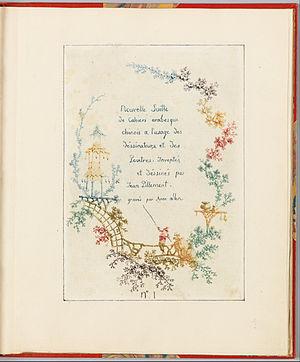
Jean-Baptiste Pillement dit Jean Pillement, né le 24 mai 1728 à Lyon où il est mort le 26 avril 1808, est un peintre et aquafortiste français. Il fut un des grands représentants du mouvement rococo à travers l’Europe, peintre du roi de Pologne et de la reine Marie-Antoinette.